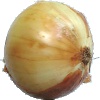
Label: Onion White 1